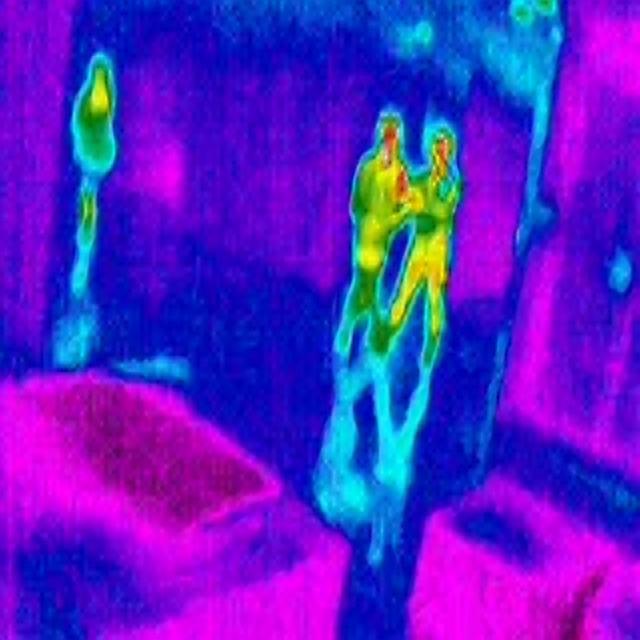
Detected objects:
label: person
label: person
label: person